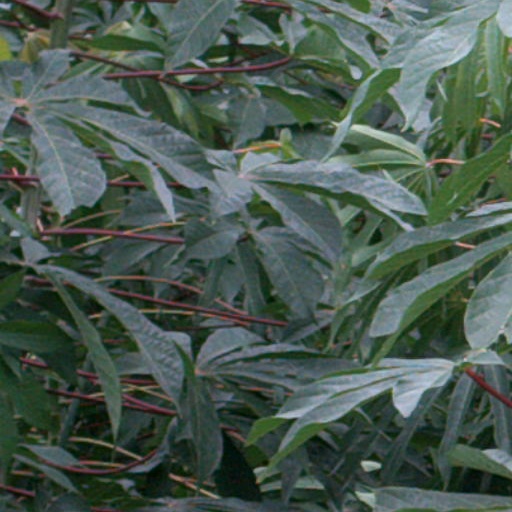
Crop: cassava